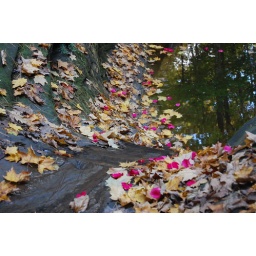
someone scattered rose petals over the water